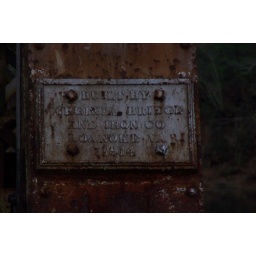
On the train track bridge in WP, GA